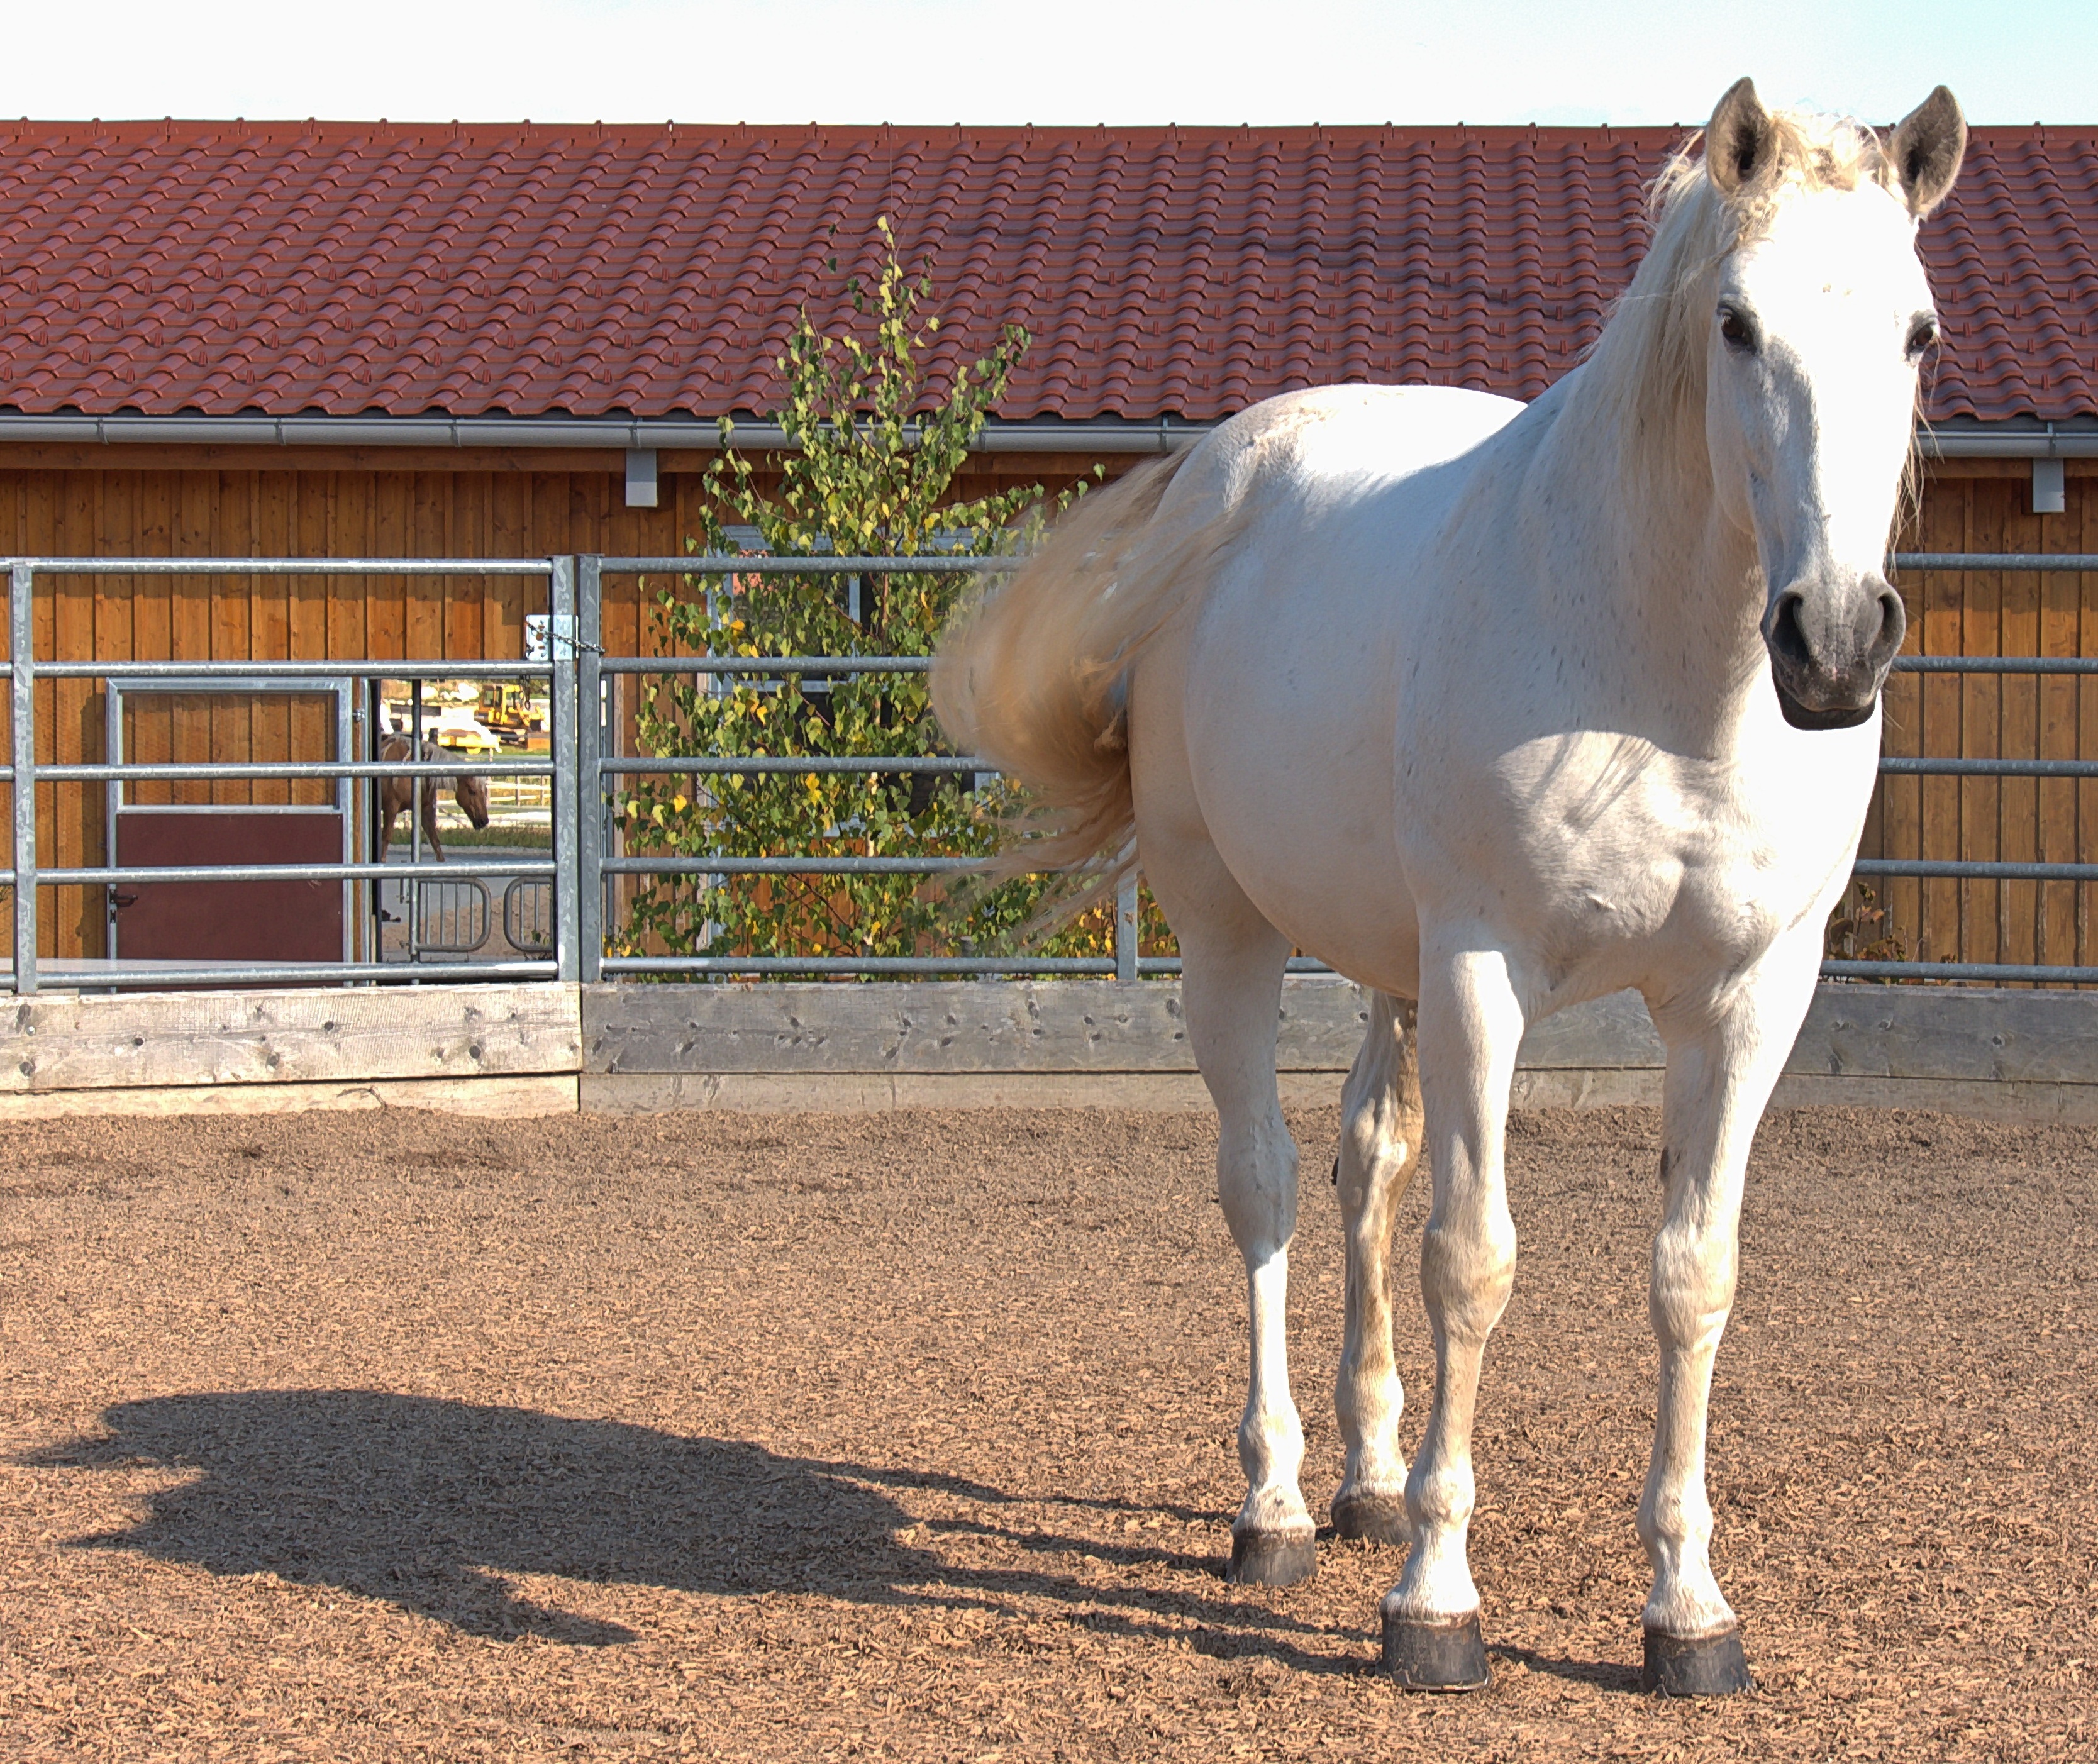
horse, mammal, stallion, mane, stall, vertebrate, mare, foal, horse head, reiter, colt, western riding, equestrianism, pack animal, horse like mammal, mustang horse